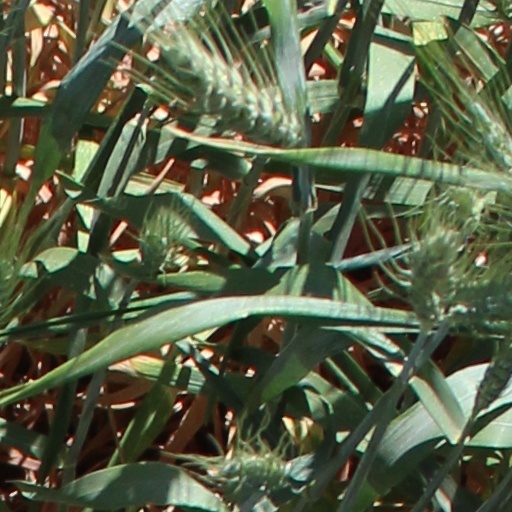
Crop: wheat